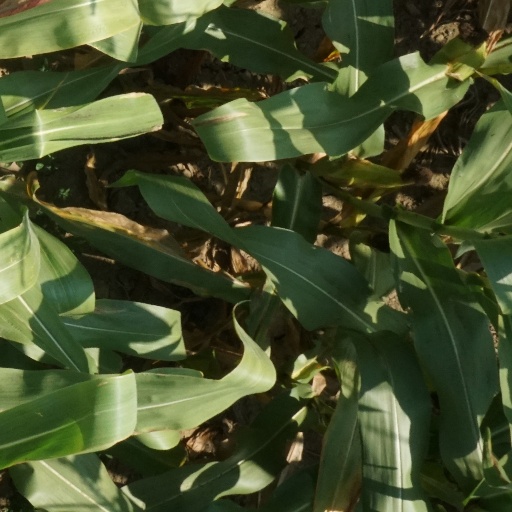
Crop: maize; corn